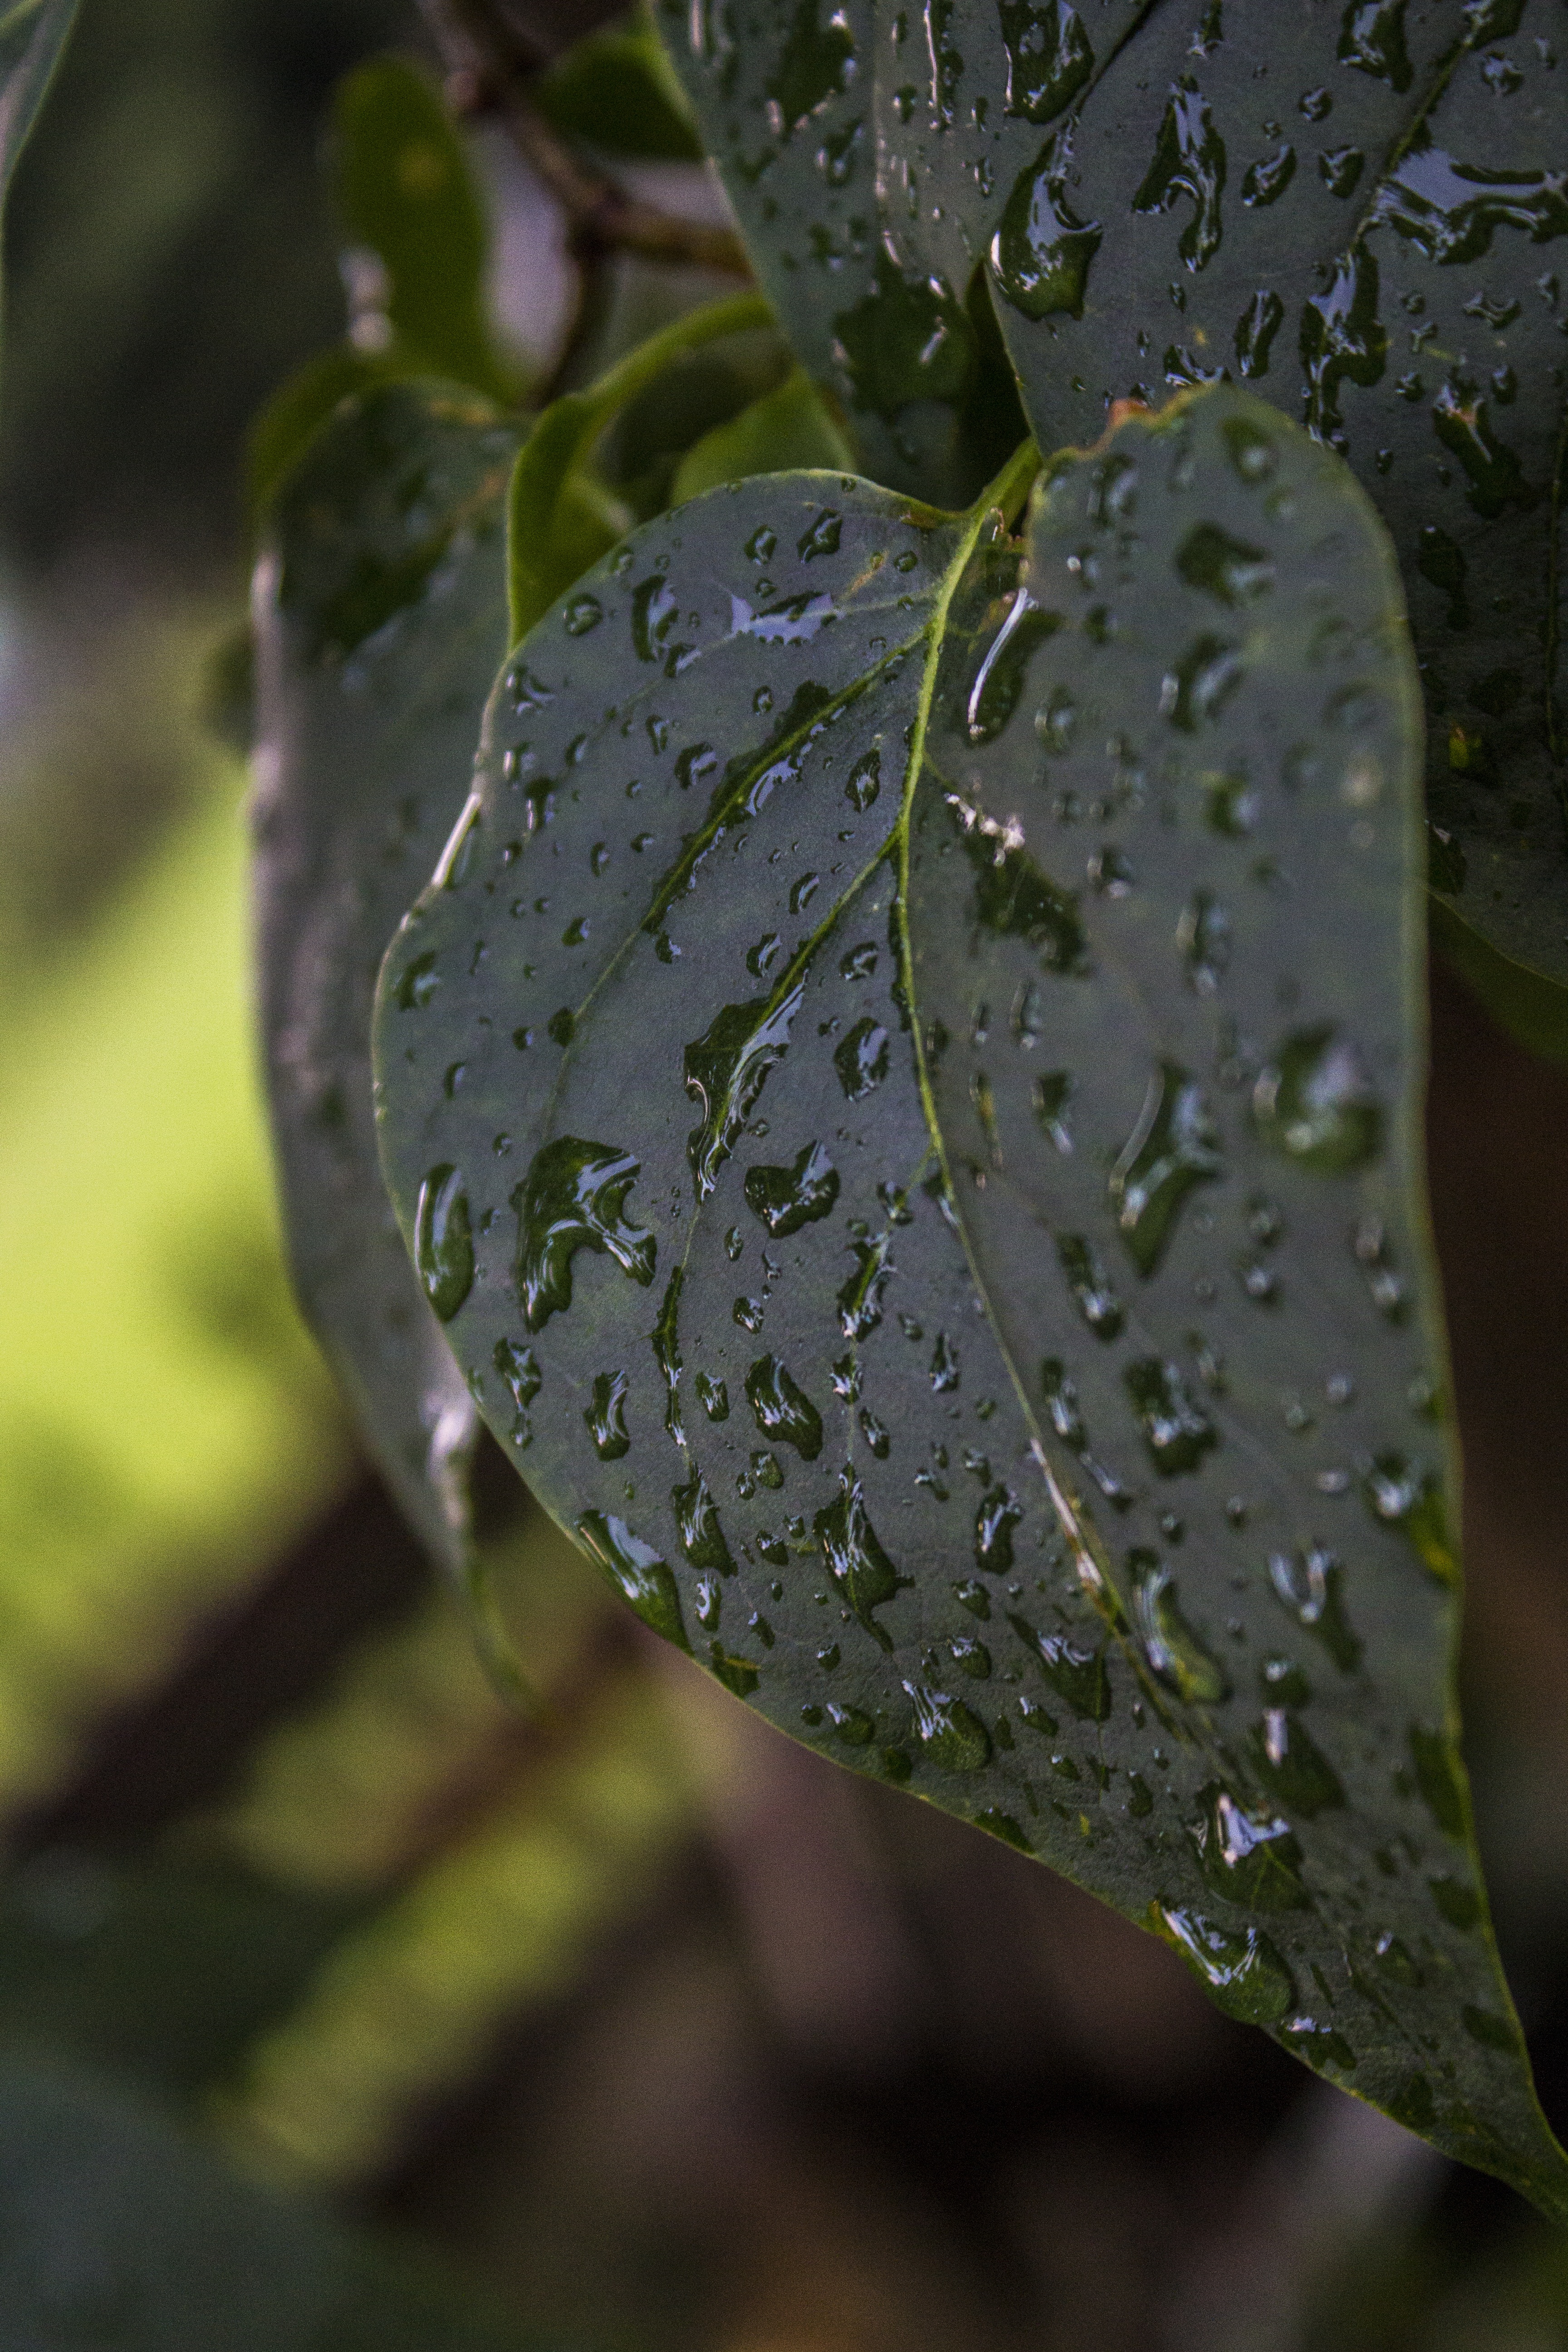
tree, water, nature, grass, branch, drop, dew, bokeh, plant, photography, rain, leaf, flower, petal, raindrop, wet, green, macro, autumn, botany, close, flora, drip, close up, leaves, frisch, drop of water, moisture, macro photography, plant stem